Soviet Union in World War II

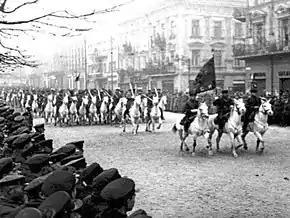
Soviet cavalry on parade in Lviv (then Lwów), after the city's surrender during the 1939 Soviet invasion of Poland

During the 1930s, Soviet foreign minister Maxim Litvinov emerged as a leading voice for the official Soviet policy of collective security with the Western powers against Nazi Germany. In 1935, Litvinov negotiated treaties of mutual assistance with France and with Czechoslovakia with the aim of containing Hitler's expansion. After the Munich Agreement, which gave parts of Czechoslovakia to Nazi Germany, the Western democracies' policy of appeasement led the Soviet Union to reorient its foreign policy towards a rapprochement with Germany. On 3 May 1939, Stalin replaced Litvinov, who was closely identified with the anti-German position, with Vyacheslav Molotov.